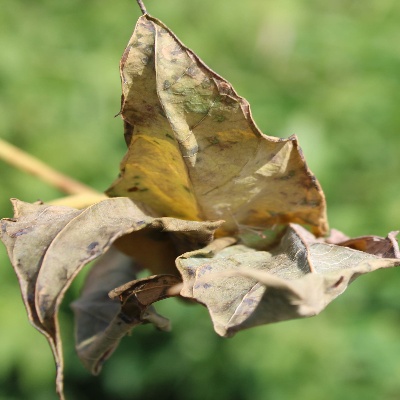
Crop: Cassava
Condition: bacterial blight